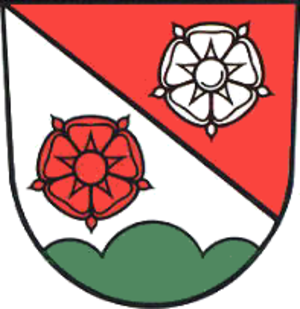
Großfahner est une commune allemande de l'arrondissement de Gotha en Thuringe, qui fait partie de la communauté d'administration Fahner Höhe.